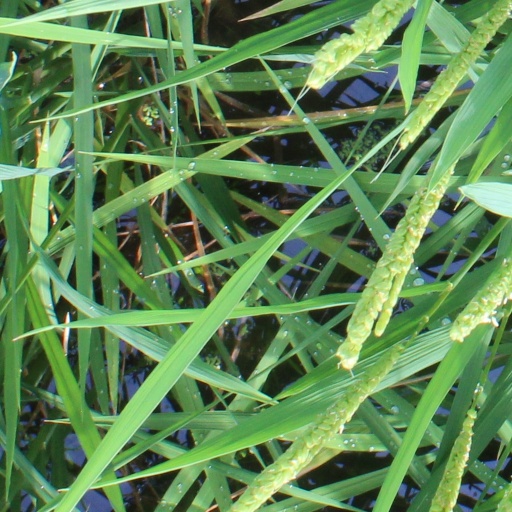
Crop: rice